Cressida Lindsay

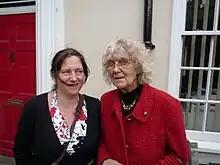
Cressida Lindsay with her youngest child, Sophie

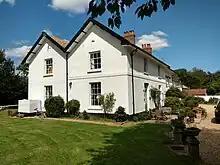
The Old Rectory

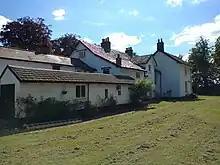
The Old Rectory

Cressida Lindsay was born in London in 1930, the daughter of the writer Philip Lindsay (and a granddaughter of the Australian artist and writer Norman Lindsay) and the artist's model Jeanne Ellis. She was educated in London convents.